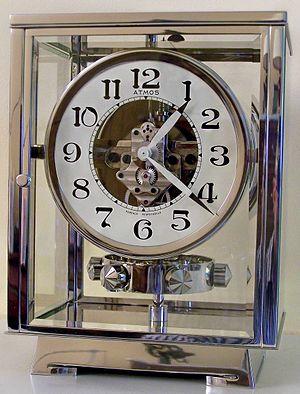
La pendule Atmos est une pendule produite par Jaeger-LeCoultre. Pièce emblématique de la manufacture au même titre que la montre Reverso, elle est le cadeau officiel de la Confédération suisse.